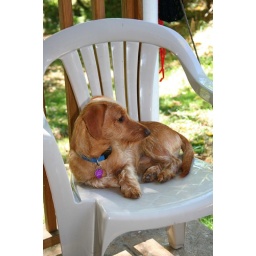
Mojo in profile with plastic chair